Ace Combat 04: Shattered Skies

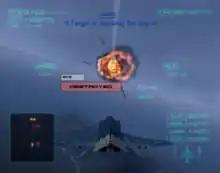
The player destroying an enemy aircraft

The player assumes the role of a fighter pilot through 18 story missions and a split screen versus mode. Each mission features different objectives including air-to-air combat, ground attack and escorting friendly units, along with accompanying radio commentary (recorded by real-world fighter pilots). The player's aircraft is armed with a machine gun and standard missiles that can lock on to air, ground, and naval targets. Special weapons including air-to-air missiles, air-to-surface missiles, rockets, and bombs can also be equipped, though their availability depends on each aircraft. At the end of each mission players are ranked on their performance and awarded credits to buy new aircraft and special weapons.